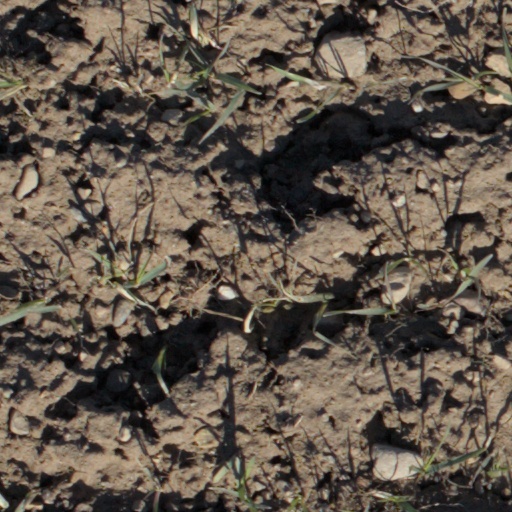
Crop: wheat